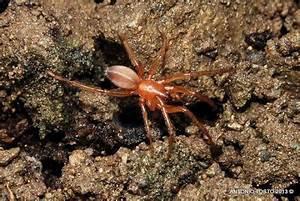
spider